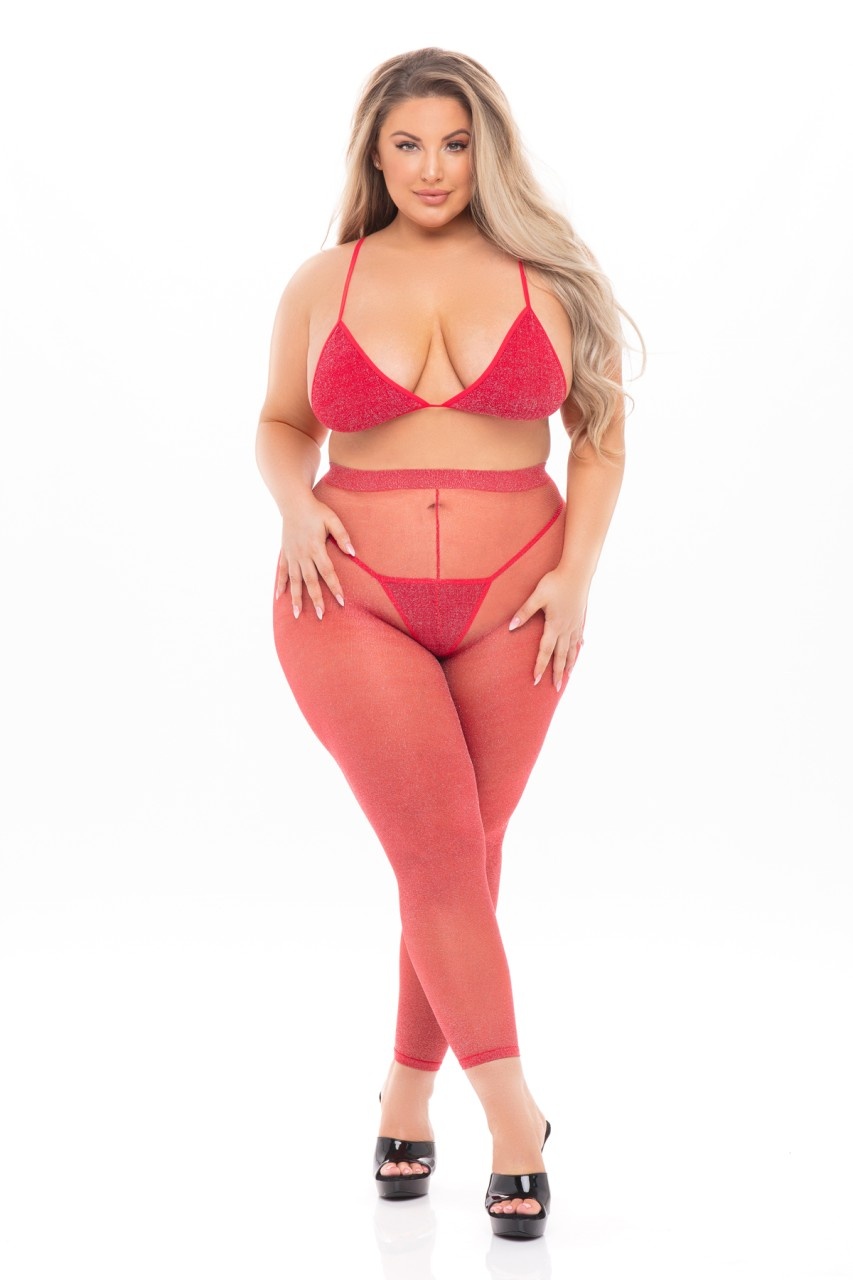
PL23088X Sexy Lingerie Bedroom Wear Tall Order 3pc Legging Set
PL23088X Sexy Lingerie Bedroom Wear Tall Order 3pc Legging Set Sexy Bedroom Wear Designed and Manufactured by Pink Lipstick Lingerie
Brand: Pink Lipstick
Category: Apparel & Accessories > Clothing > Lingerie > Lingerie Accessories > Pantyhose